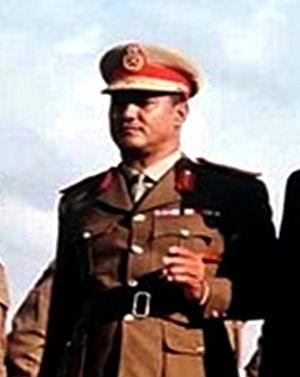
Gaafar Mohammed Nimeiry, né le 1ᵉʳ janvier 1930 à Omdourman et mort le 30 mai 2009 à Khartoum, est un militaire et homme d'État soudanais.
Cet article dresse la liste des chefs d'État de la République du Soudan depuis son indépendance le 1ᵉʳ janvier 1956.